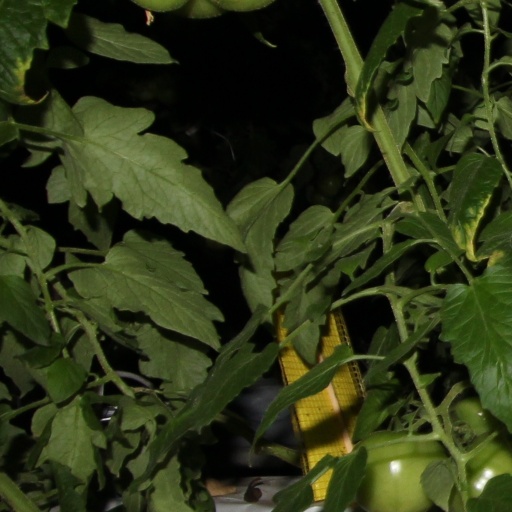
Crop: tomato